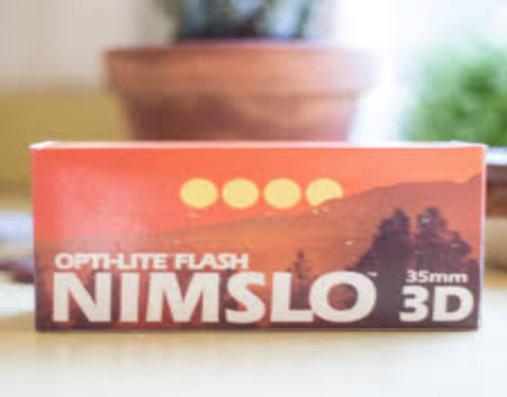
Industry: Electronic